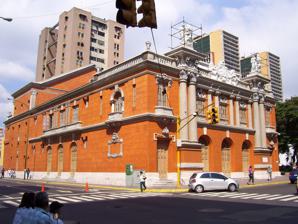
Building: National Theatre of Venezuela
Country: Venezuela
Year built: 1905
The building of the Teatro Nacional de Venezuela The Teatro Nacional de Venezuela is a building (opened 1905) and associated theatre company in Caracas . The theatre presents plays, operas and zarzuelas . It was re-named after Román Chalbaud shortly after the death of this Venezuelan film director, screenwriter and playwright. References